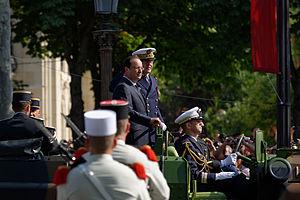
François Hollande passe en revue les troupes, accompagné par l'amiral Édouard Guillaud, chef d'état-major des armées, lors du défilé du 14 juillet 2013 sur les Champs-Élysées à Paris.